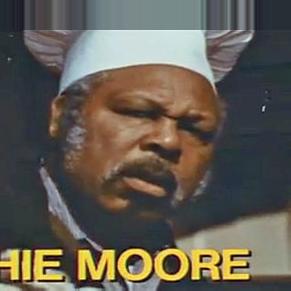
Age: 58